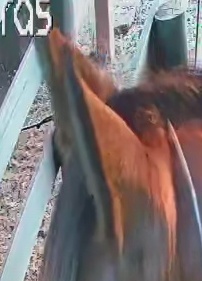
Face region: ears (position_of_ears)
Pain indicator: not_present